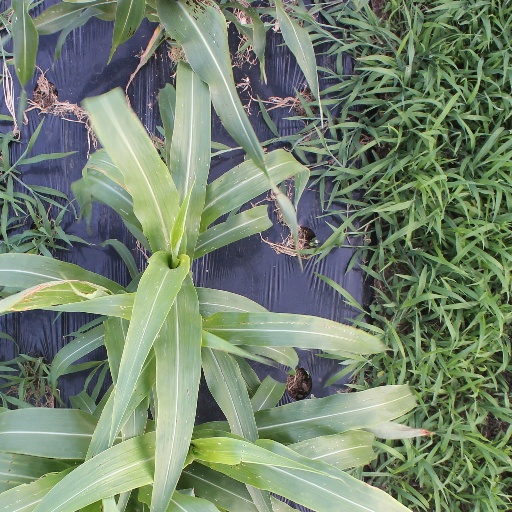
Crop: sorghum